Seasons of a Life (film)

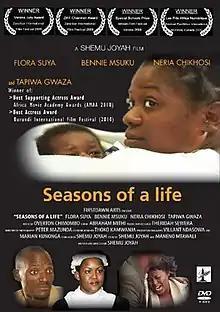

Seasons of a Life, is a 2010 Malawian Legal drama film directed by Shemu Joyah and produced by FirstDawn Arts. The film stars Bennie Msuku in lead role along with Neria Chikhosi, Flora Suya and Tapiwa Gwaza made supportive roles.